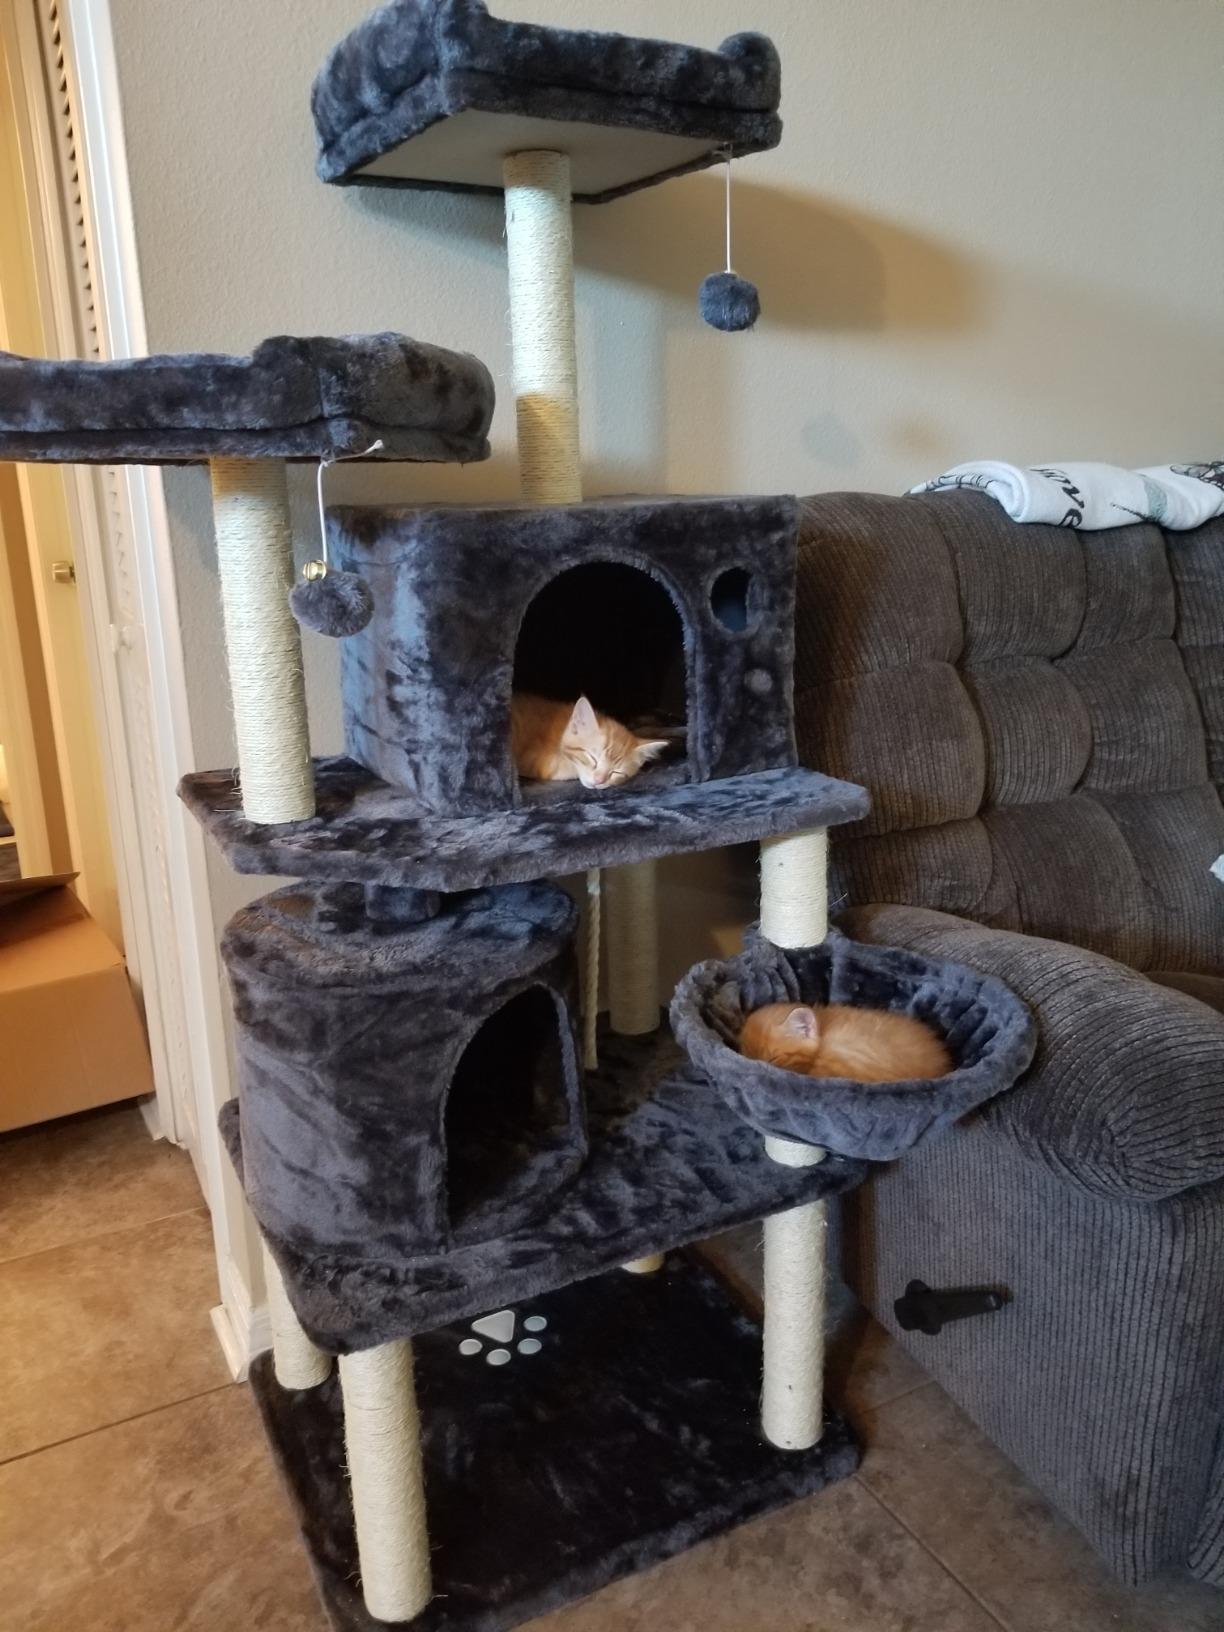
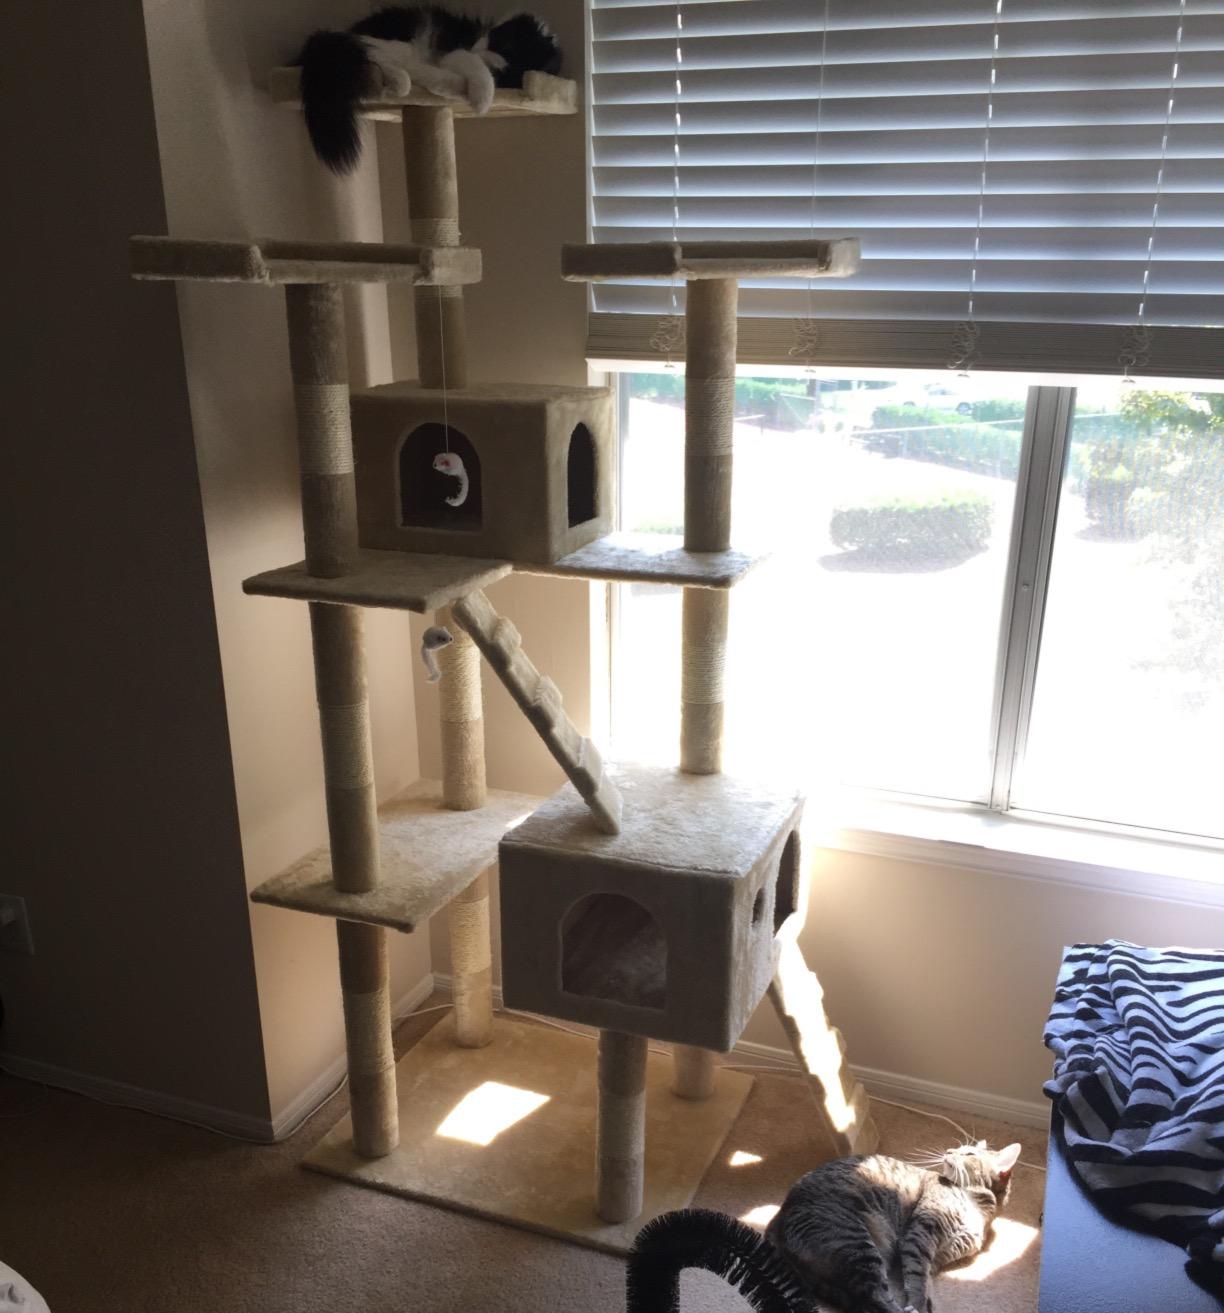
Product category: items_cat tree
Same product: no